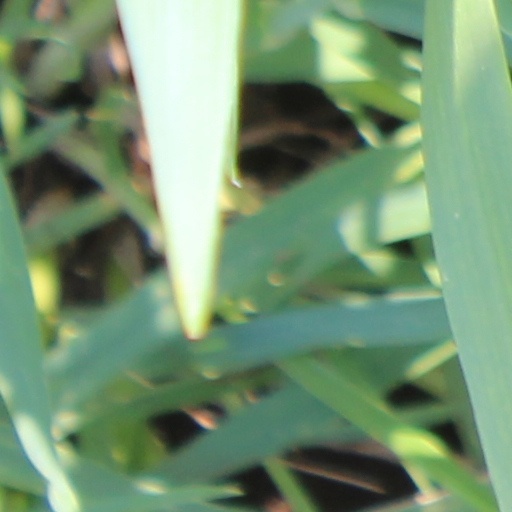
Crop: wheat